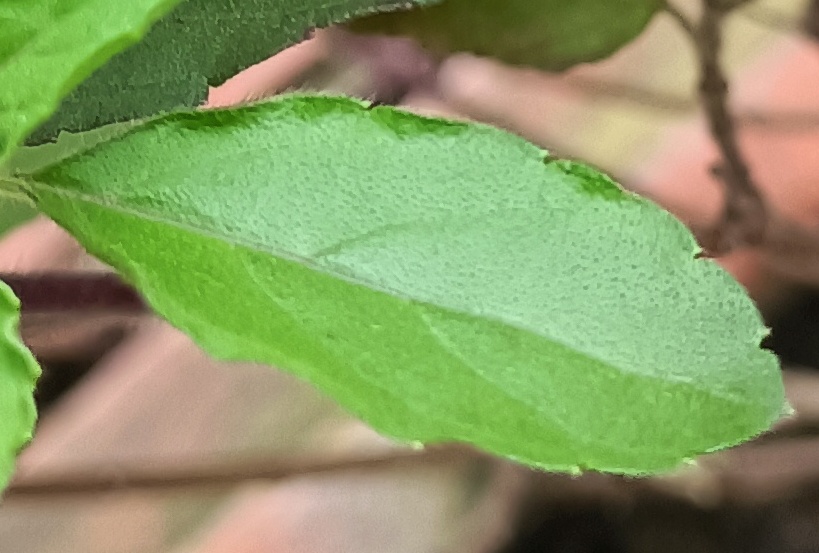
Variety: Sri/Green Tulasi
Condition: Healthy